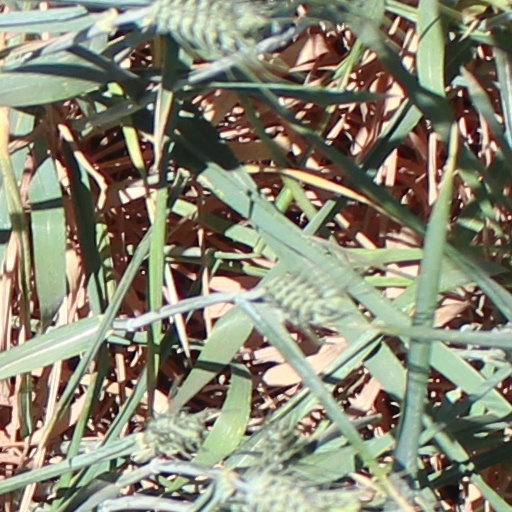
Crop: wheat